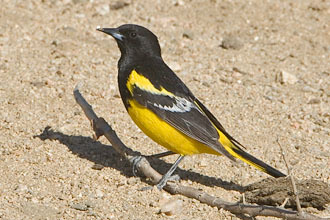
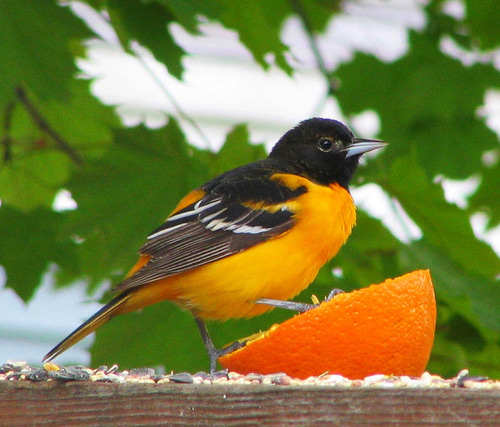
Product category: misc
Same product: yes